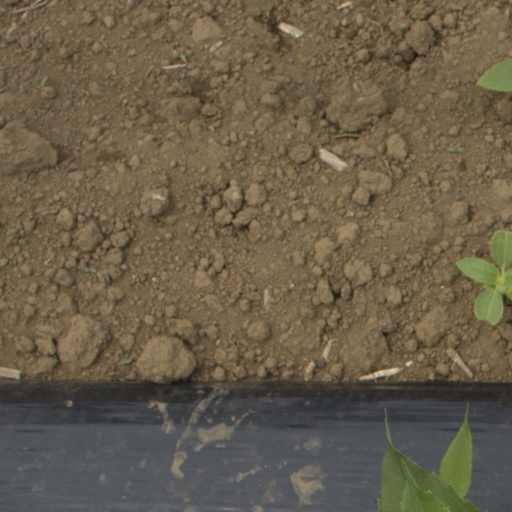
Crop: Jerusalem artichoke